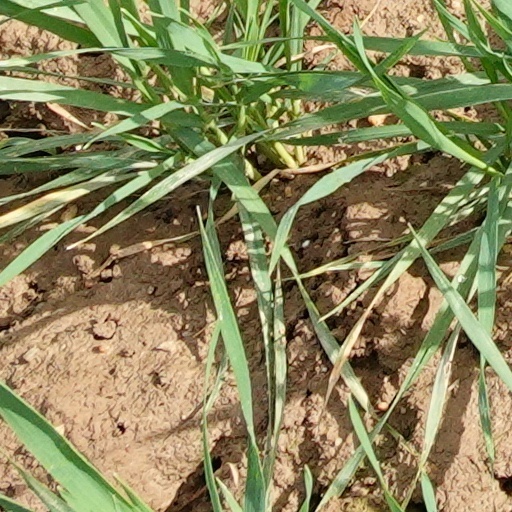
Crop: wheat